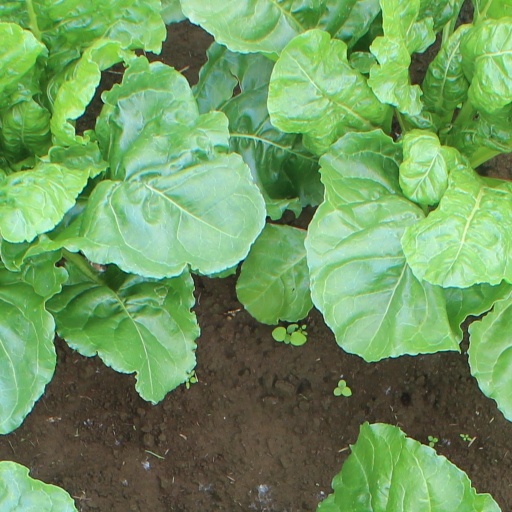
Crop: sugar beet